Chauth Mata Temple

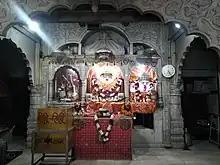
Chauth Mata

Chauth Mata Temple is located in a village named Chauth Ka Barwara in Sawai Madhopur district of Indian state of Rajasthan.